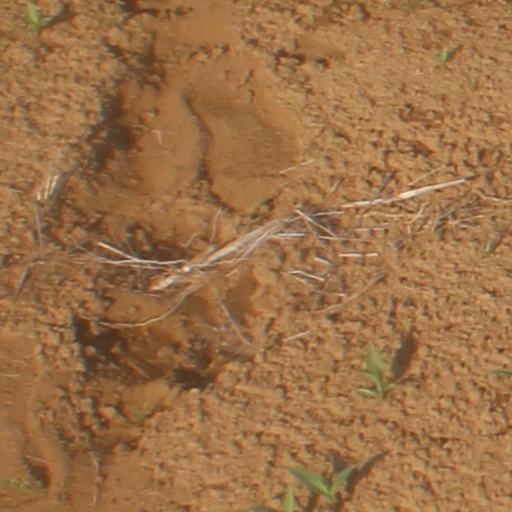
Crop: wheat